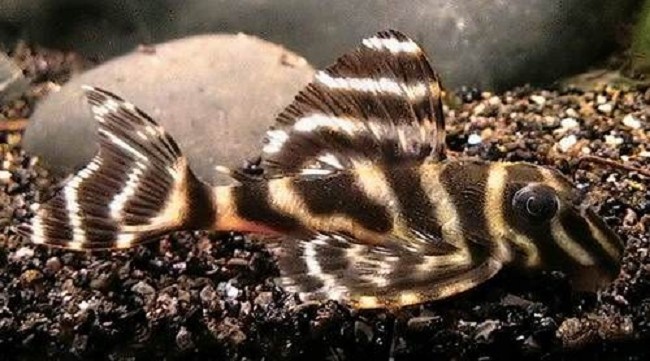
Hypancistrus furunculus L199 SM
Naam: Hypancistrus furunculus L-199 Nederlandse naam: Maat: SM ( 5-6 cm) Herkomst: Venezuela Tempratuur: 26-28 Ph: 6,5-7,2 Moeilijkheidsgraad: Enige kennis noodzakelijk Voeding: Alleseter Wildvang: Ja Let op! Reclamatie niet mogelijk
Brand: Heevis
Category: Animals & Pet Supplies > Pet Supplies > Fish & Aquatic Supplies > Fish Food > Live Food